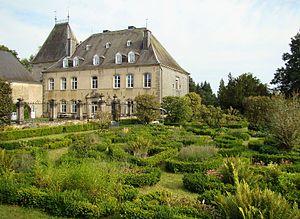
Jardin de buis attenant au châteu de Guirsch
Guirsch est un village et une section de la commune belge d'Arlon située en province de Luxembourg. Avant la fusion générale des communes belges en 1977, Guirsch était une commune à part entière comprenant le hameau d'Heckbous et l'écart de la Grübermühlen.
Le château de Guirsch, situé sur la commune de Guirsch en province belge de Luxembourg.